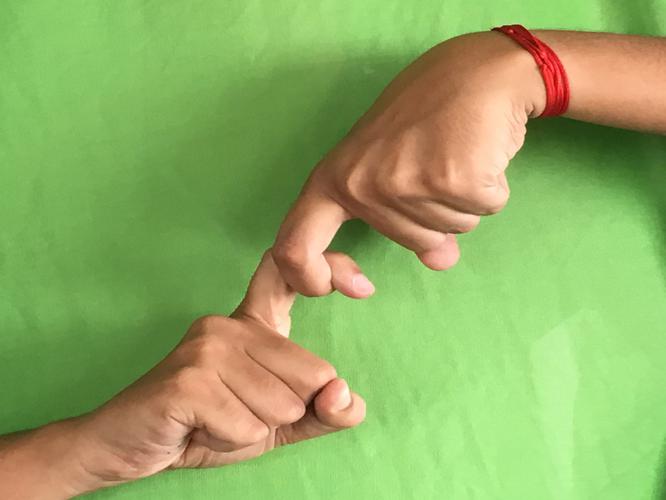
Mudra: Pasha
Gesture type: double_hand